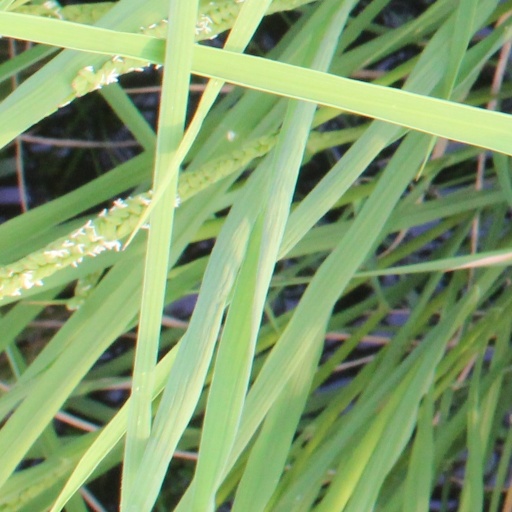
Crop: rice